Smaradahana

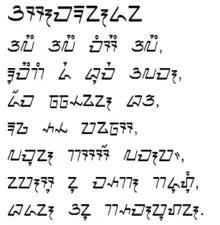
The poem of "Asmarandana" was written in Sundanese script.

The story begins when the goddess Parvati is feeling lonely. She missed and longed for her husband Lord Shiva, who at that time was meditating somewhere on a sacred mountaintop. She decided to send Kamadeva, a lesser love god known in ancient Java as Kamajaya, to search for Shiva. His task was to inspire love in Shiva's heart, to make him yearn for his wife.